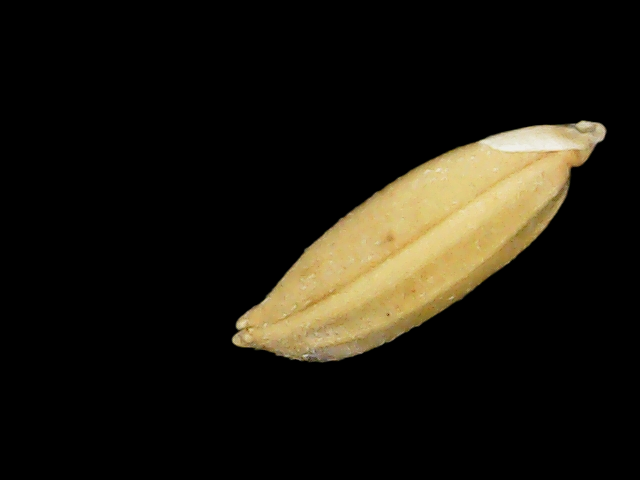
Rice variety: Binadhan10